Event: Nepal Earthquake
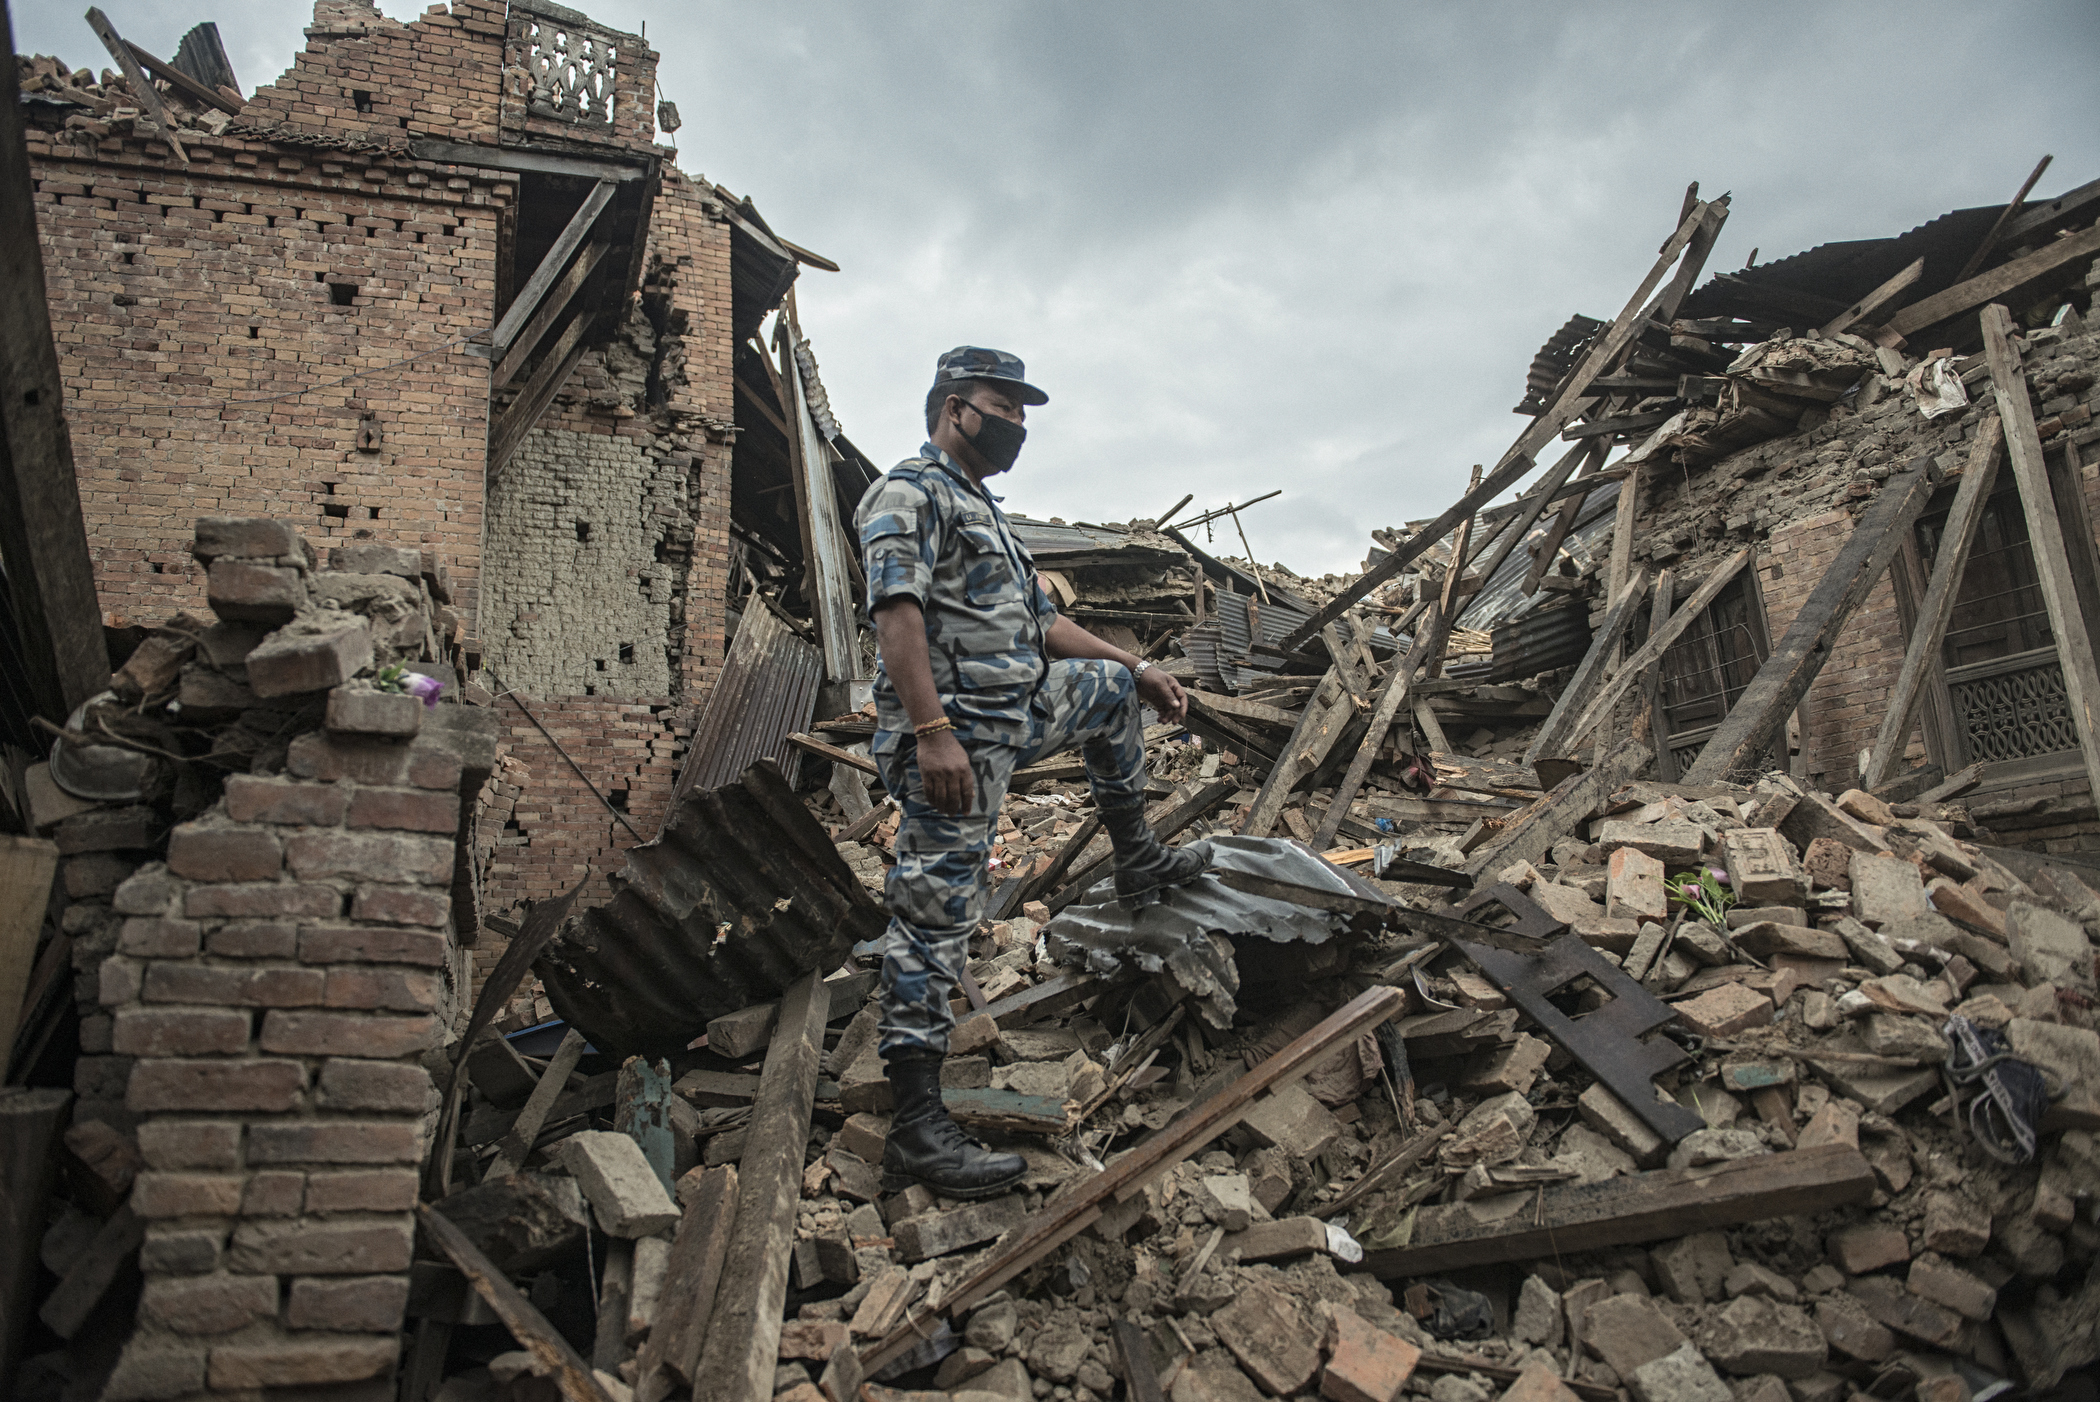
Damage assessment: damage